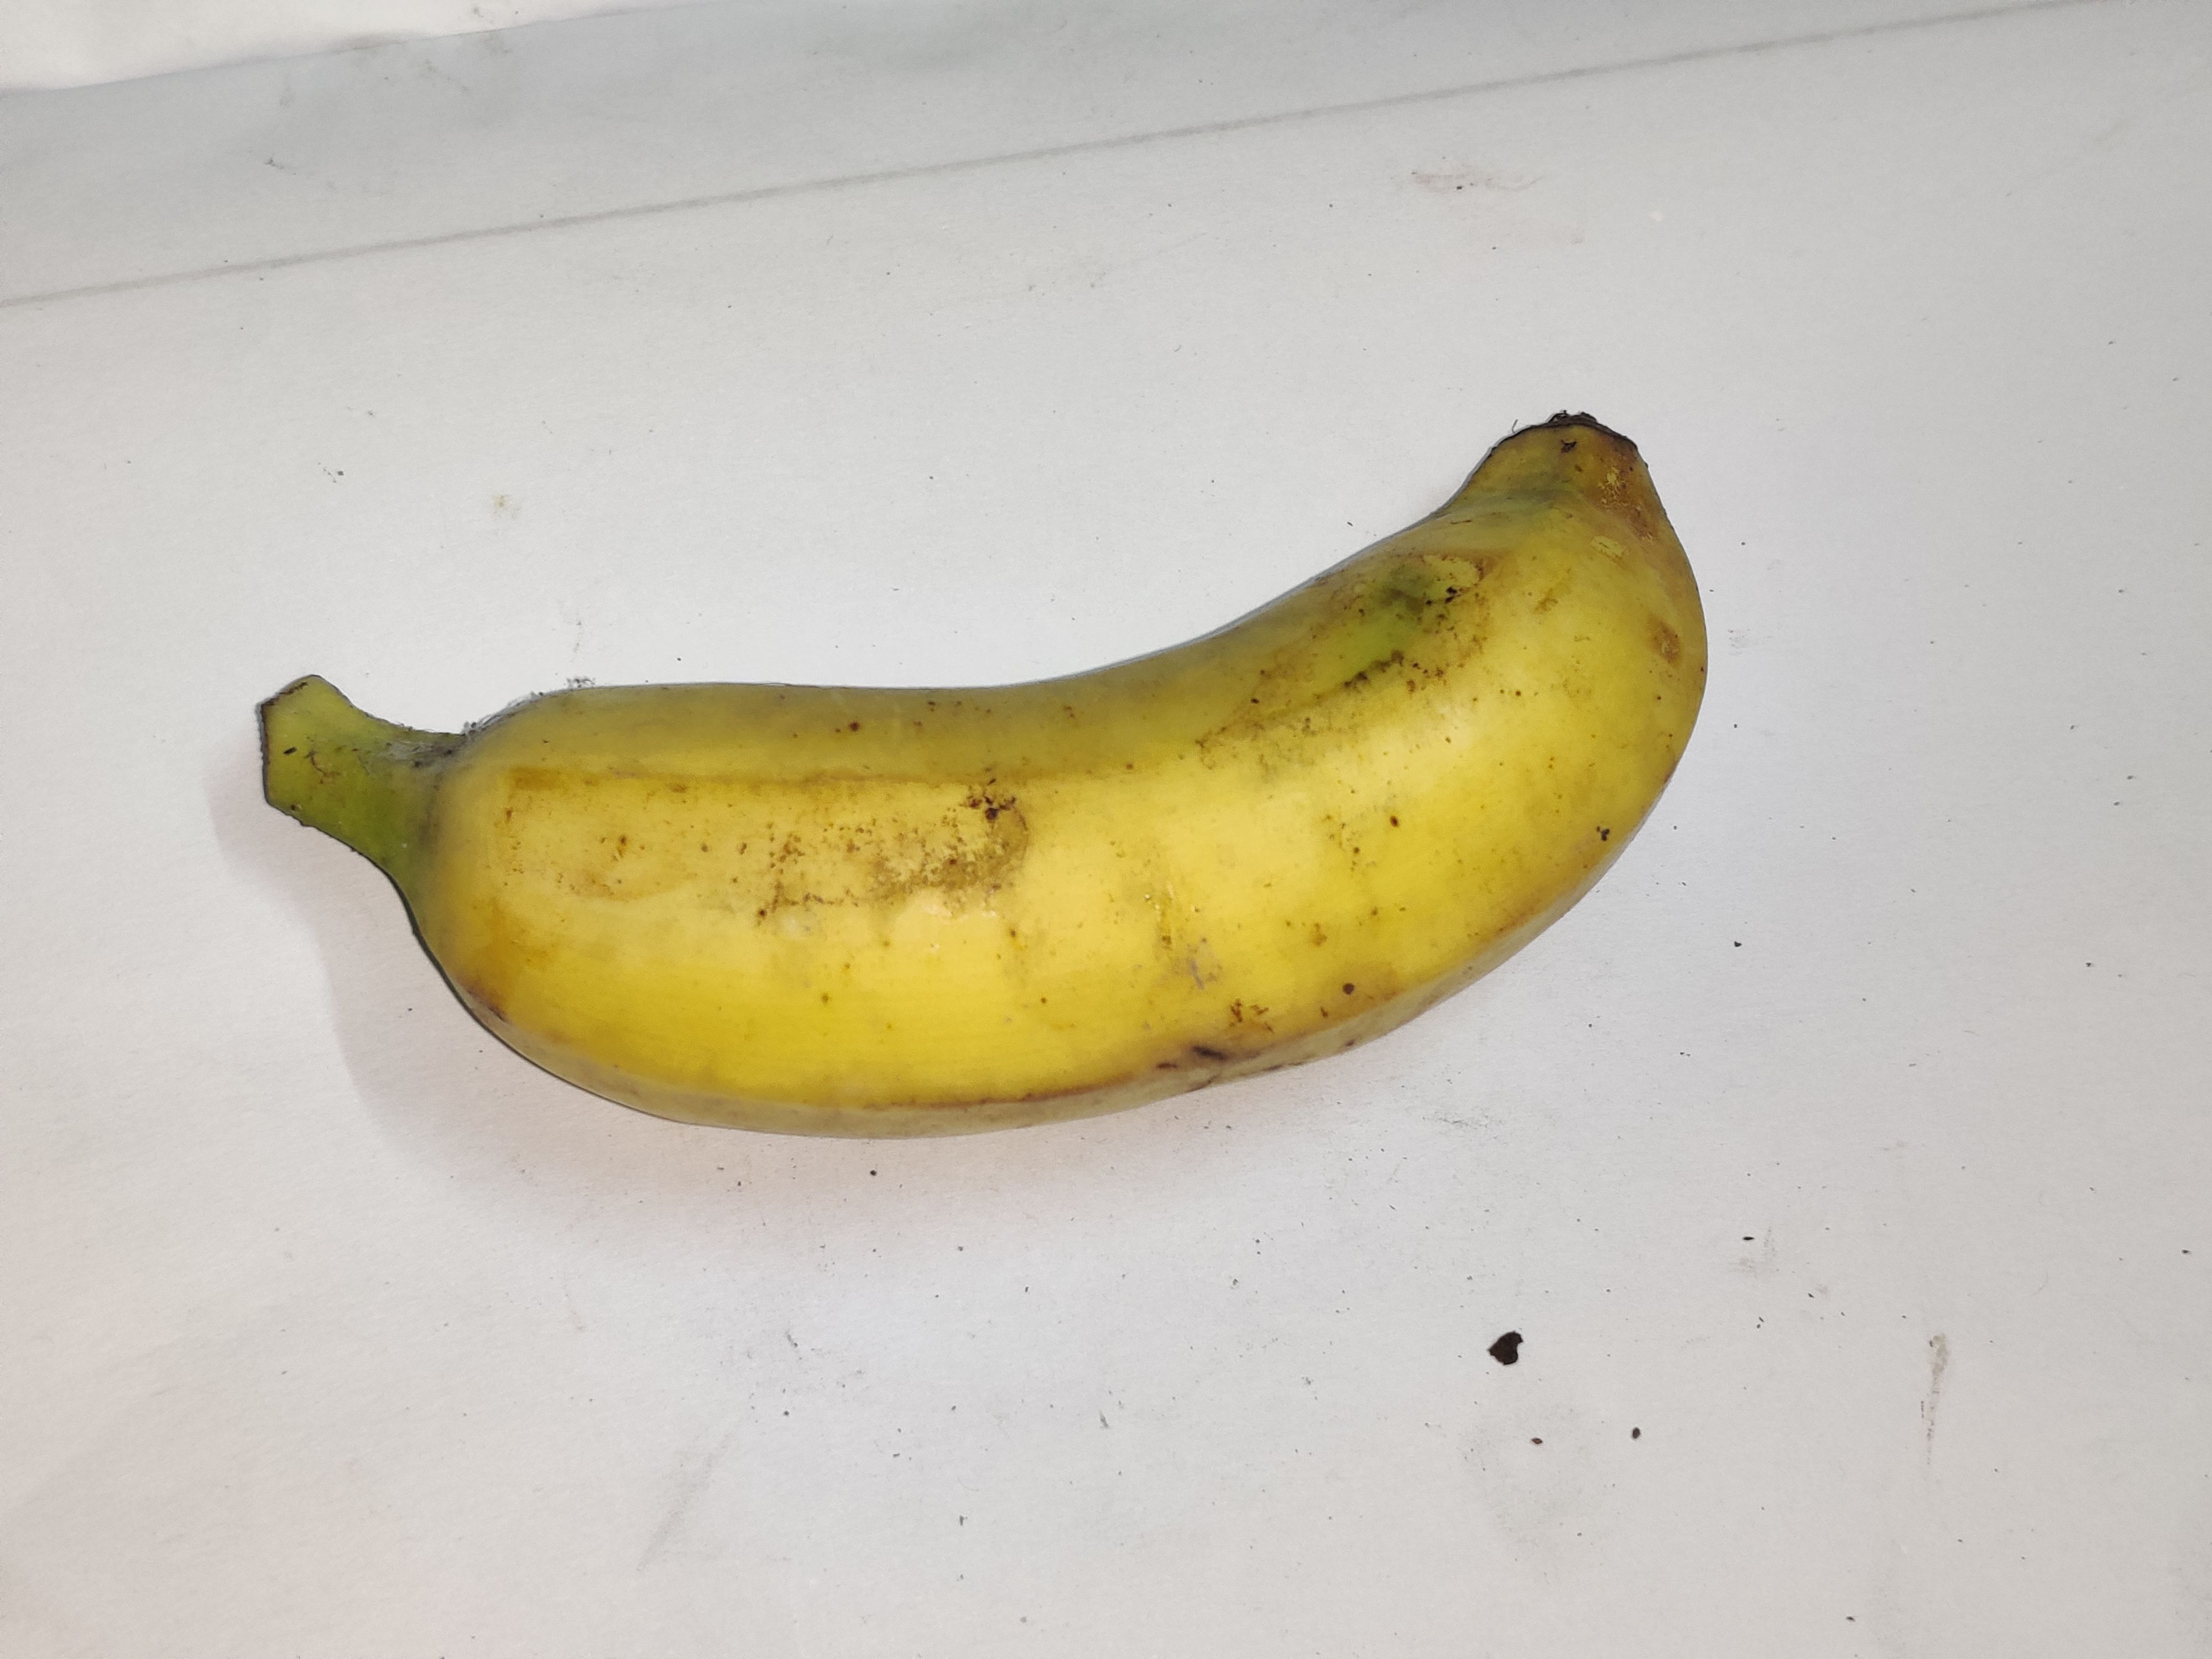
Fruit: banana
Grade: 1st-grade